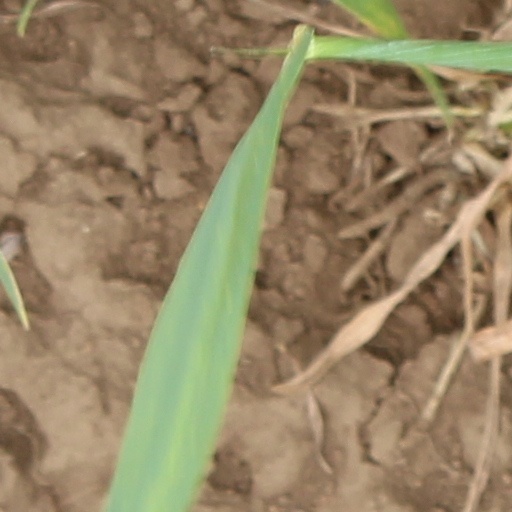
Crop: wheat